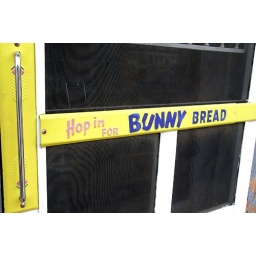
Seen in the downtown business district of Sedan, Kansas - an old-fashioned Bunny Bread screen door protector and door handle.